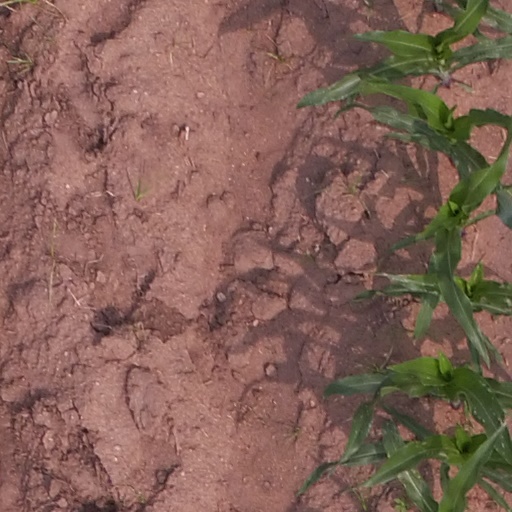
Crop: maize; corn